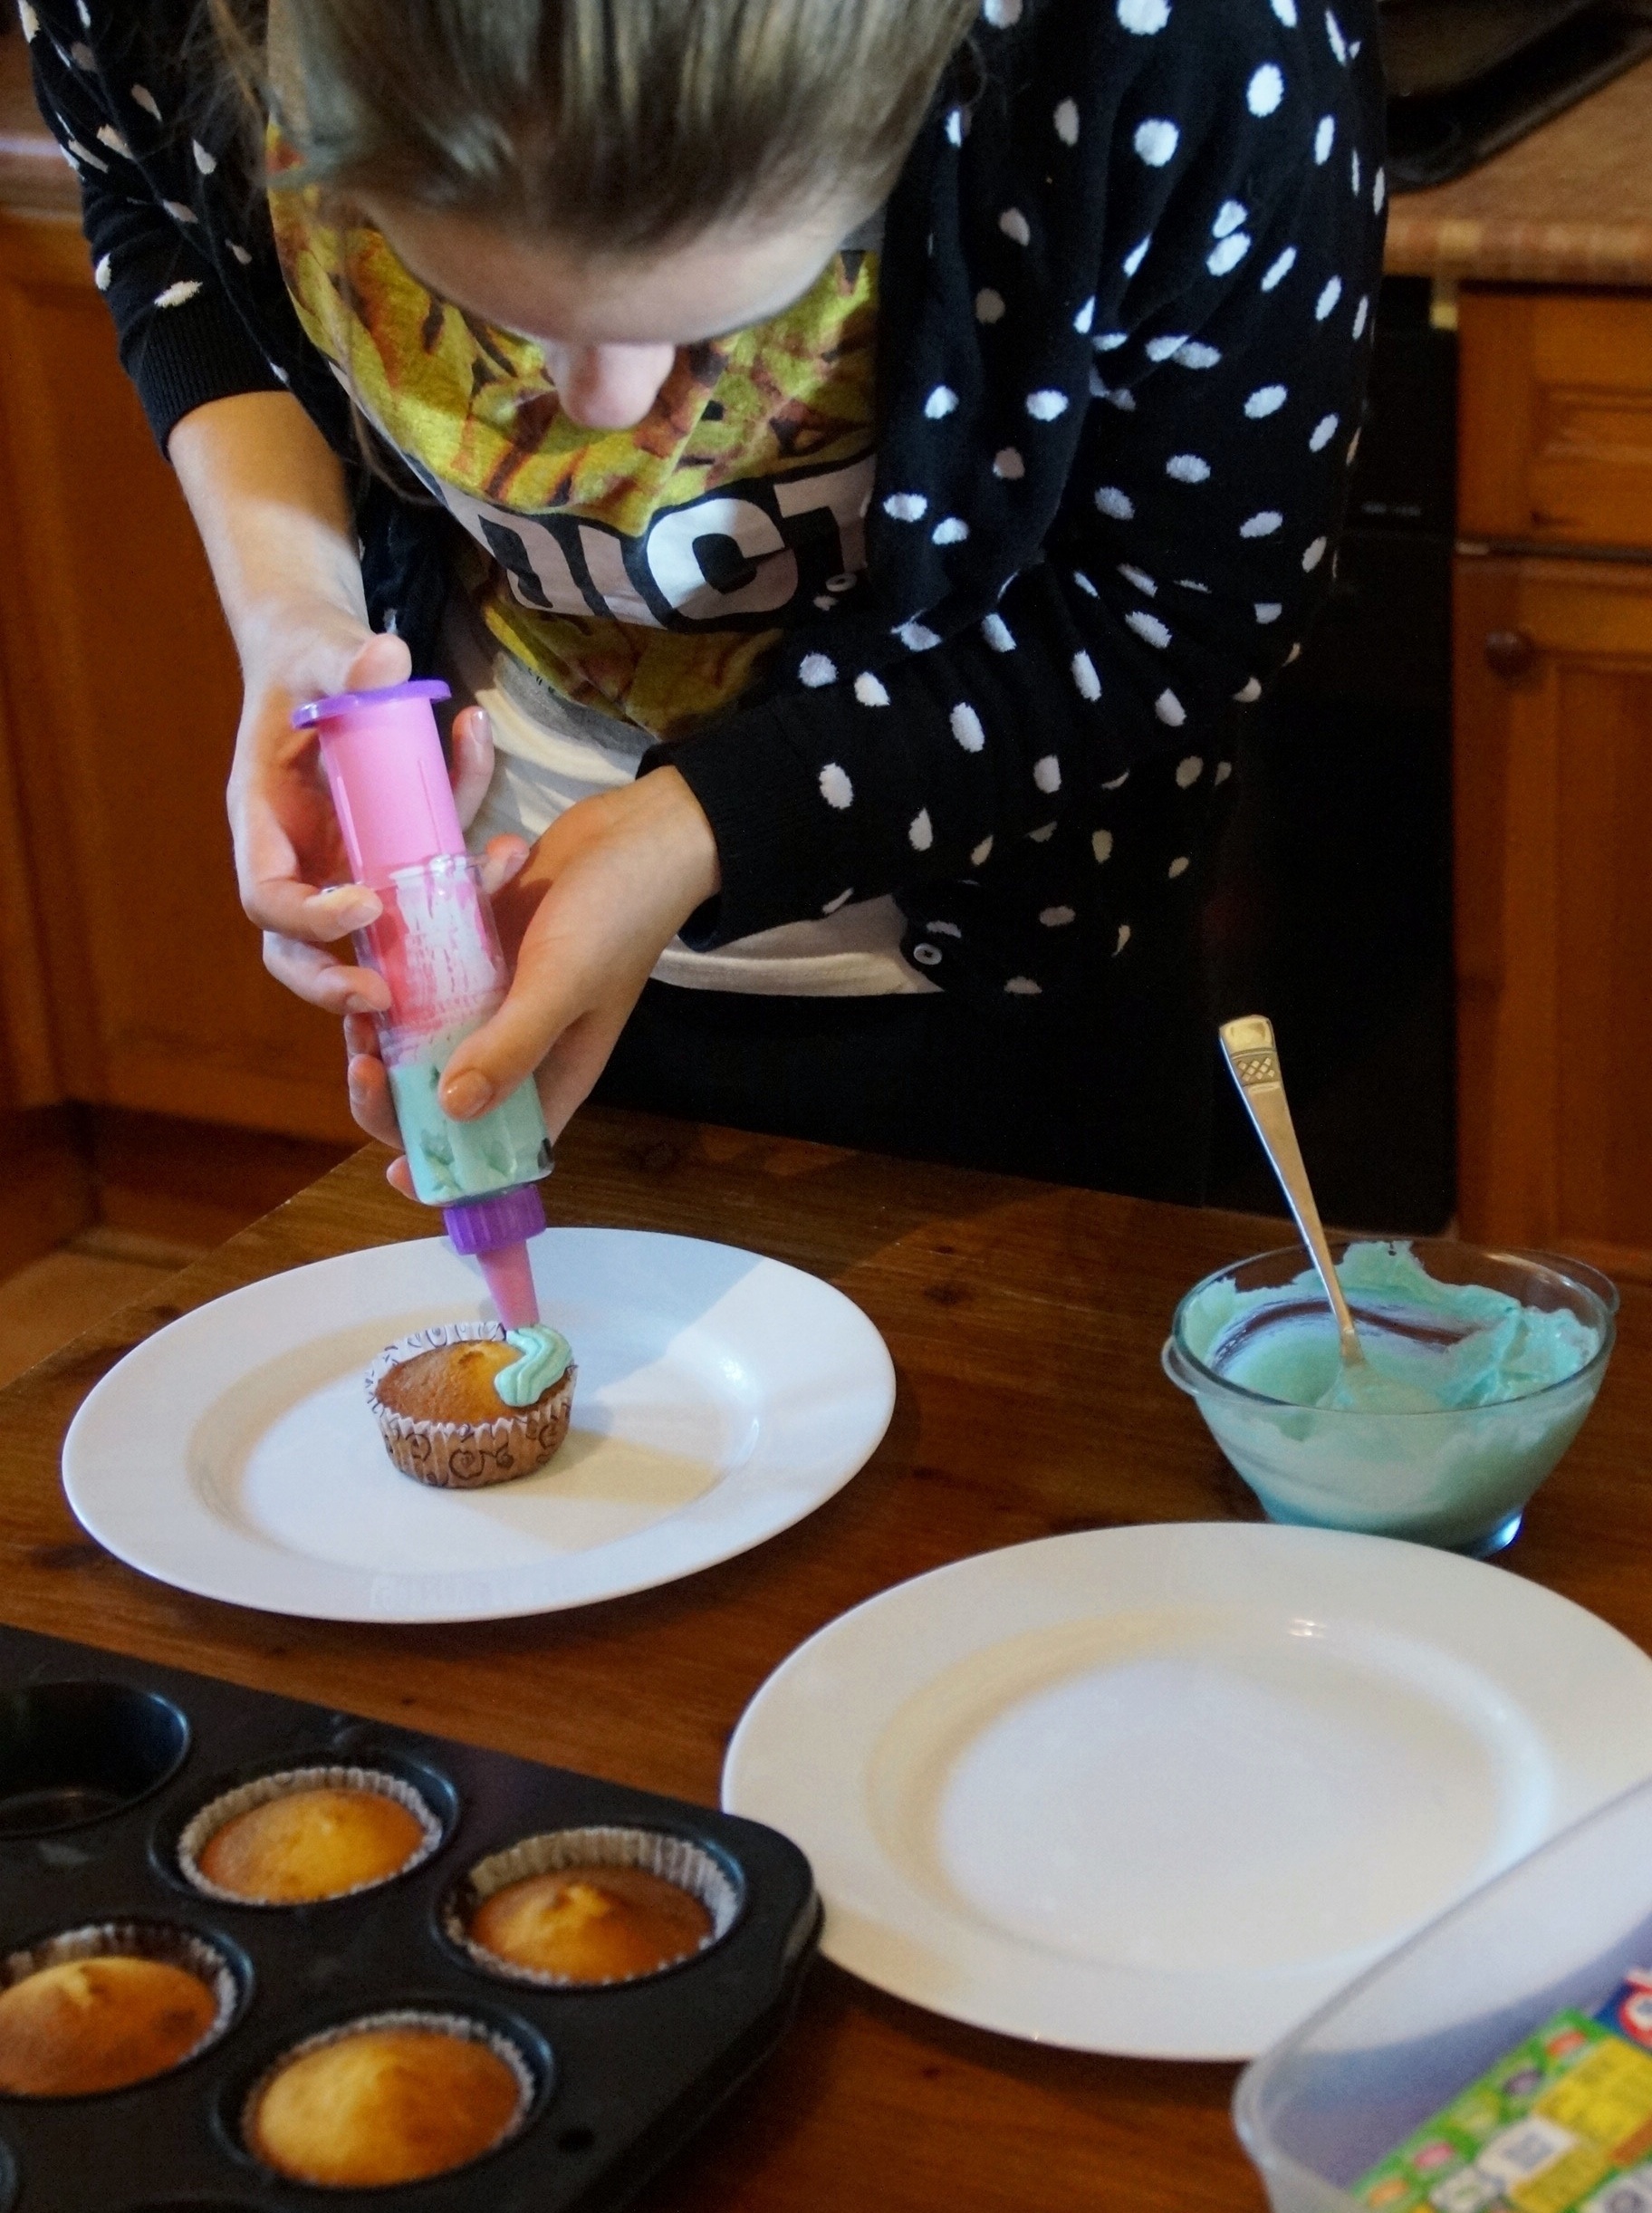
sweet, meal, food, cupcake, baking, lunch, cream, cake, party, sense